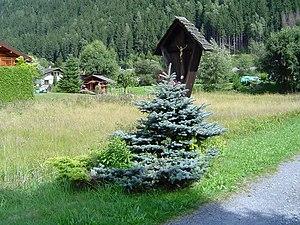
Le patrimoine architectural religieux de Chamonix-Mont-Blanc est riche en églises, chapelles, oratoires et nombreuses croix. Il témoigne de la foi chrétienne des habitants, notamment à travers des édifices remontant au début du XVIIᵉ siècle.